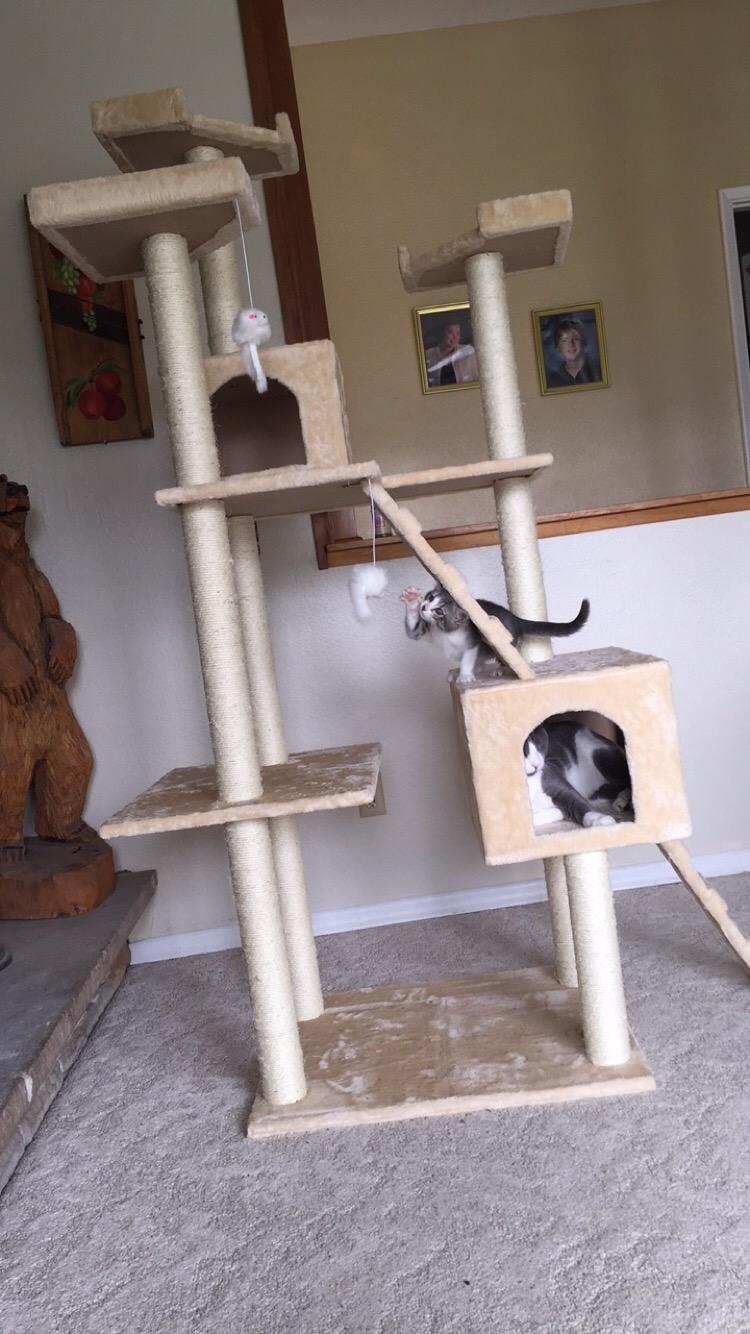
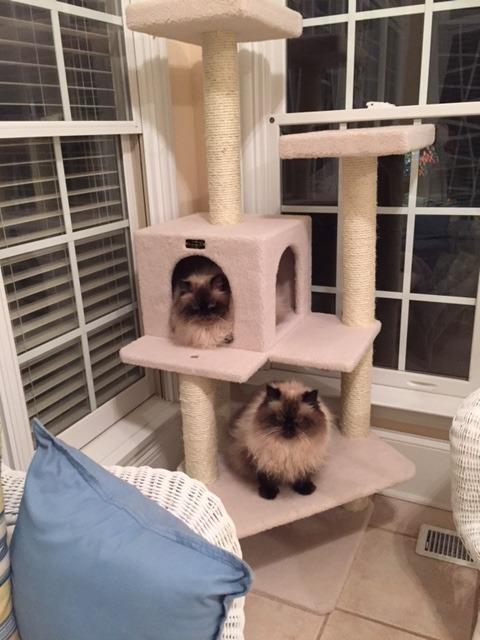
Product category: items_cat tree
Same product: no